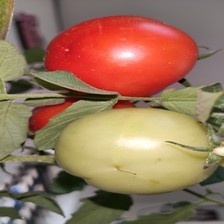
Label: tomato